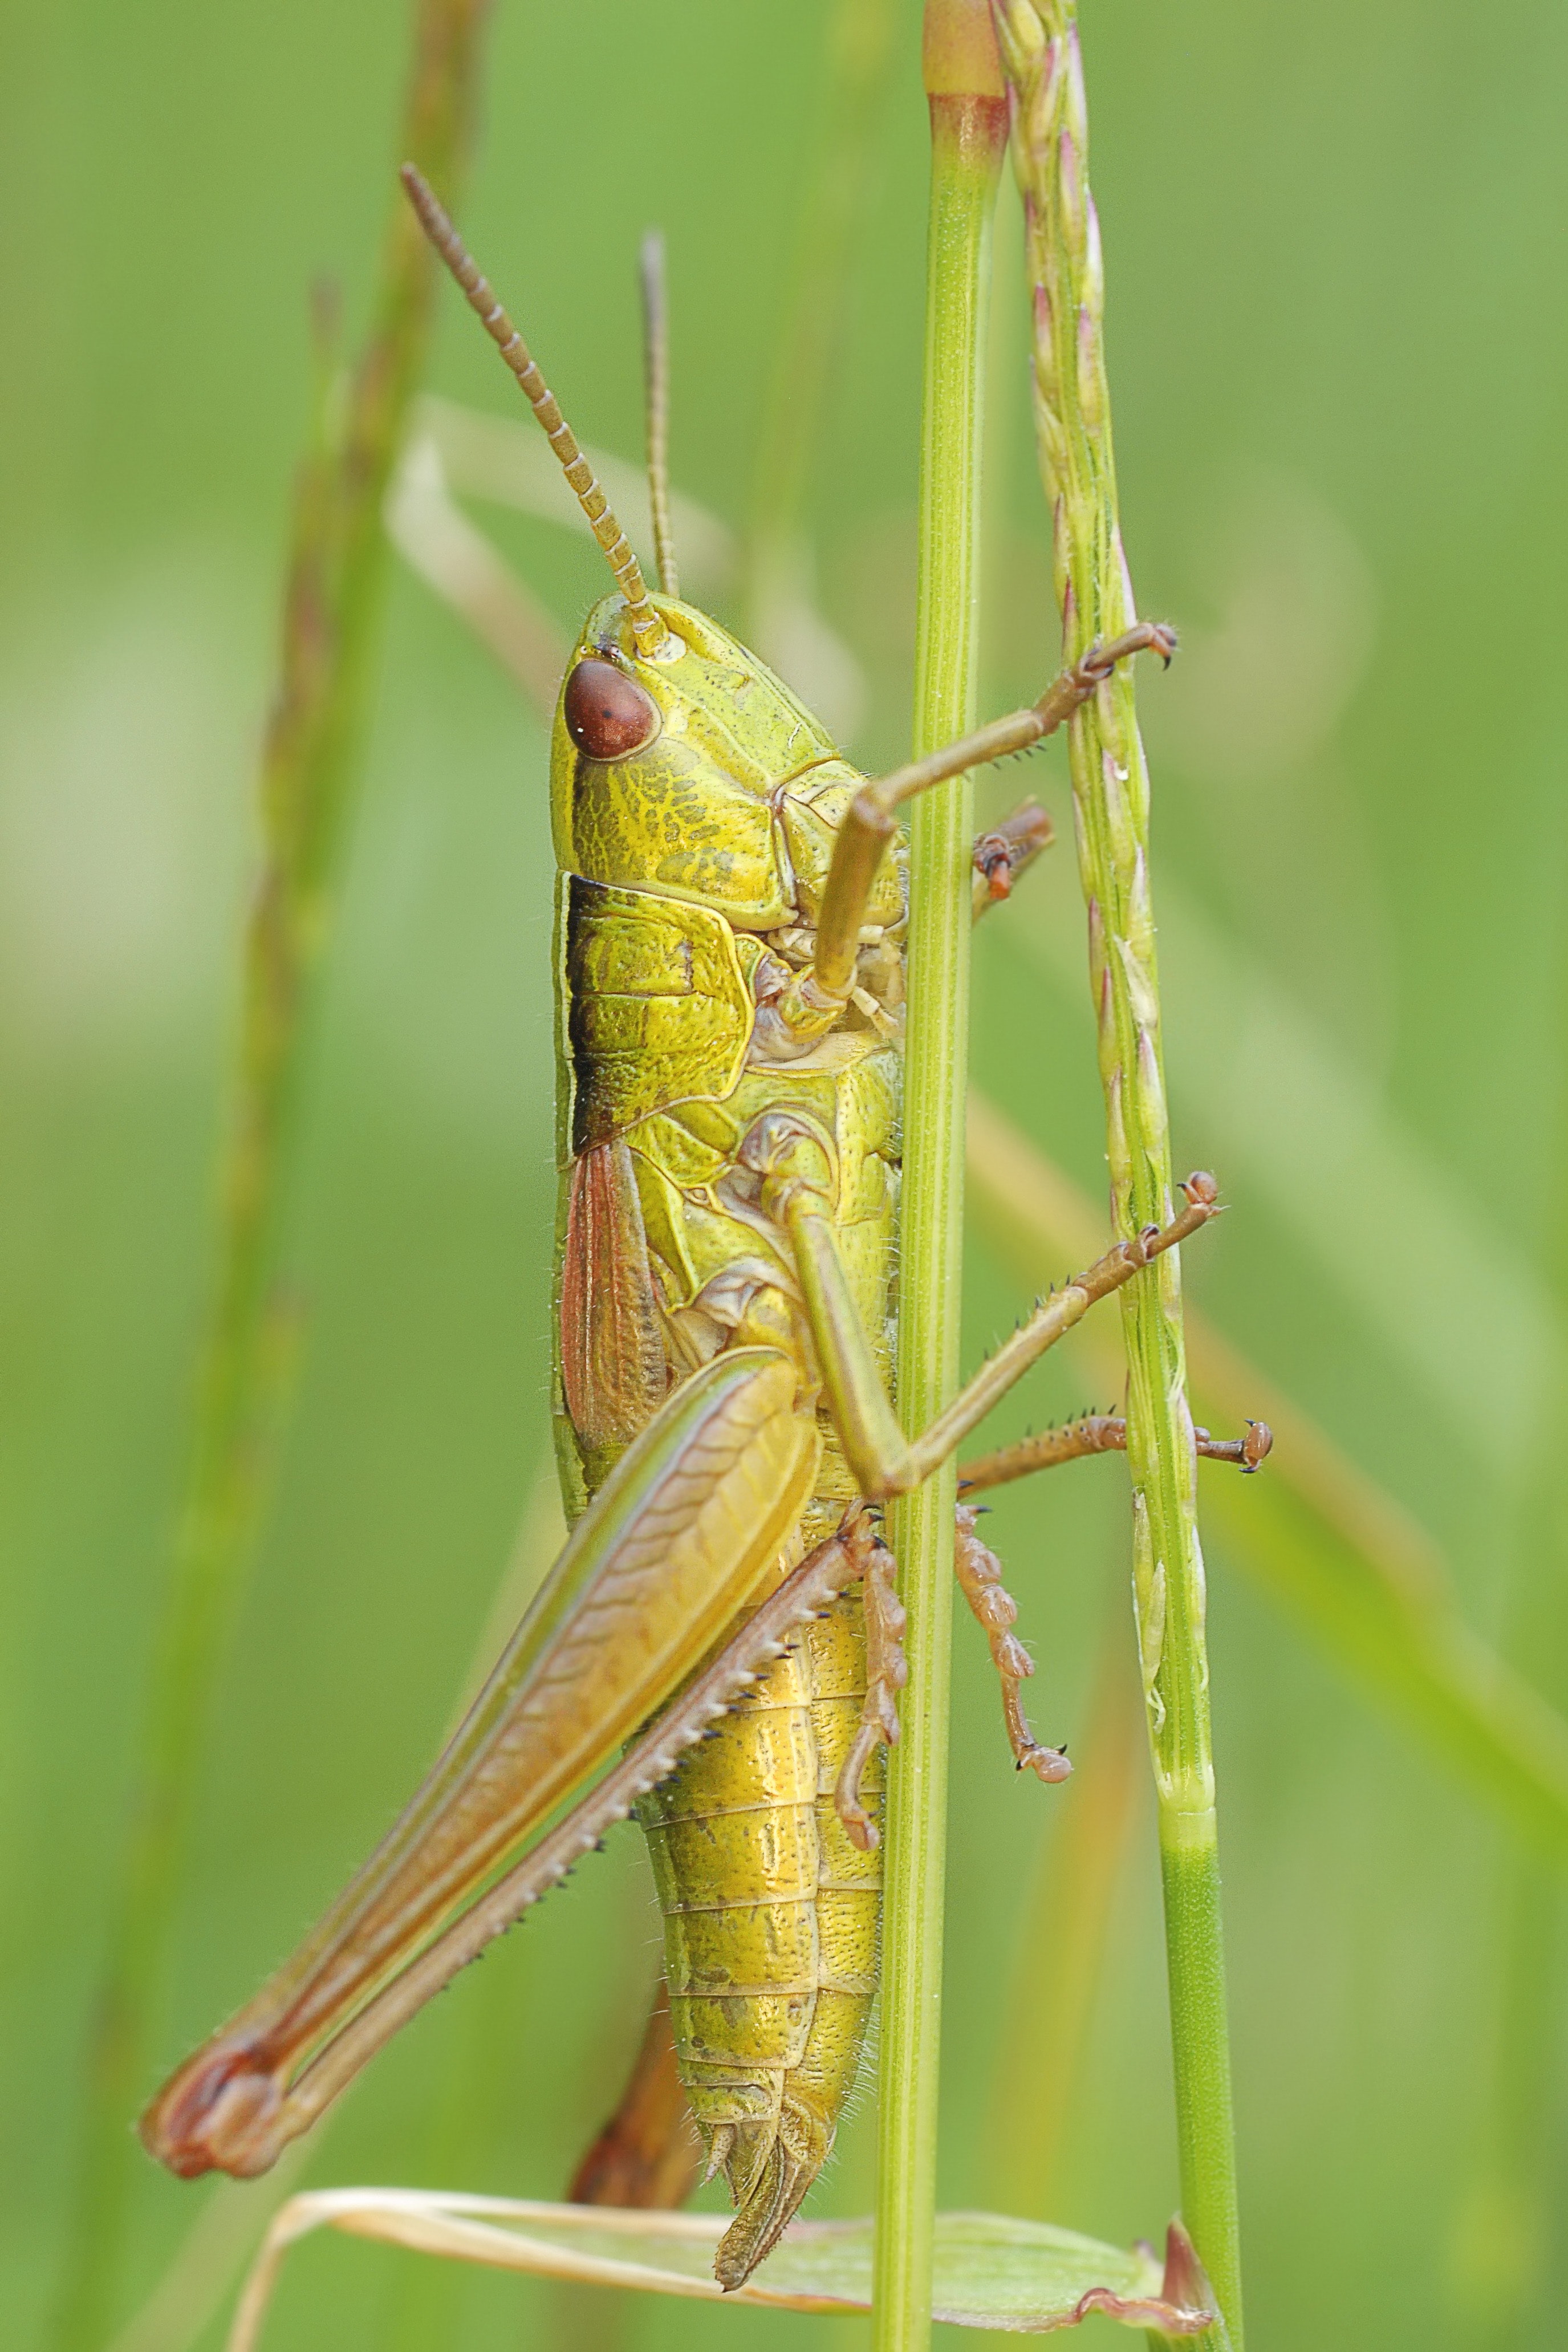
insect, grasshopper, locust, cricket like insect, cricket, Oecanthidae, invertebrate, mantidae, macro photography, Miridae, plant stem, organism, pest, arthropod, plant, wildlife, bug, mantis, Scentless Plant Bugs